Topochemical polymerization

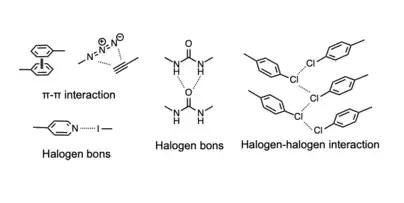
Interaction within the lattices has been reported in topochemical polymerization

Various methods have been proposed to achieve the suitable alignment of monomers in the crystal. These methods can be divided into two categories: